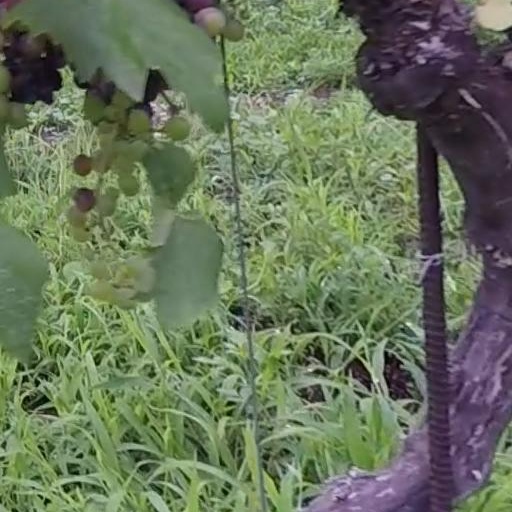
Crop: grape